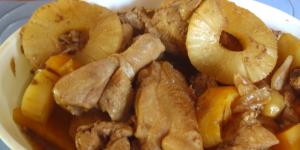
pollo a la pina